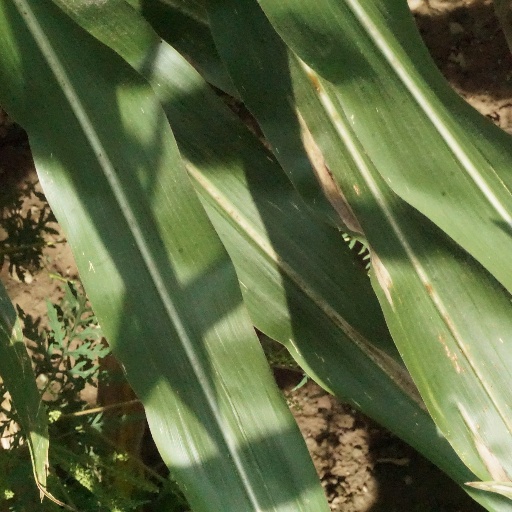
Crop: maize; corn